Hellenic Police

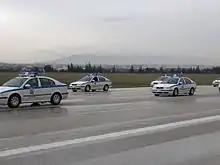
Skoda Octavia Greek police cars

Though there was what constituted a police force under the provisional Government of Greece during the Greek War of Independence, the first organized police force in Greece was the Greek Gendarmerie which was established in 1833 after the enthronement of King Otto. It was at that time, formally, part of the army and under the authority of the Defence Ministry (later the entirety of the organization including the Police Academy was brought under its authority). A city police force was also established but its role remained a secondary one in comparison to the Army's role (mainly dealing with illegal gambling, a severe problem at the time). Several foreign advisers (particularly from Bavaria, which emphasized elements of centralization and authoritarianism), were also brought in to provide training and tactical advice to the newly formed Police force. The main task of the police force under the army as a whole during this period was firstly to combat theft but also to contribute to the establishment of a strong executive government.